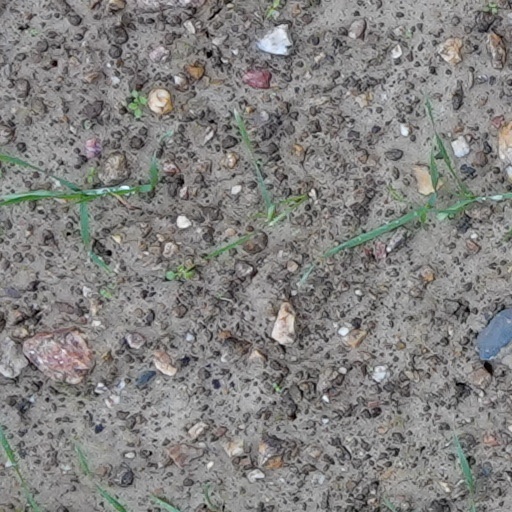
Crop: wheat